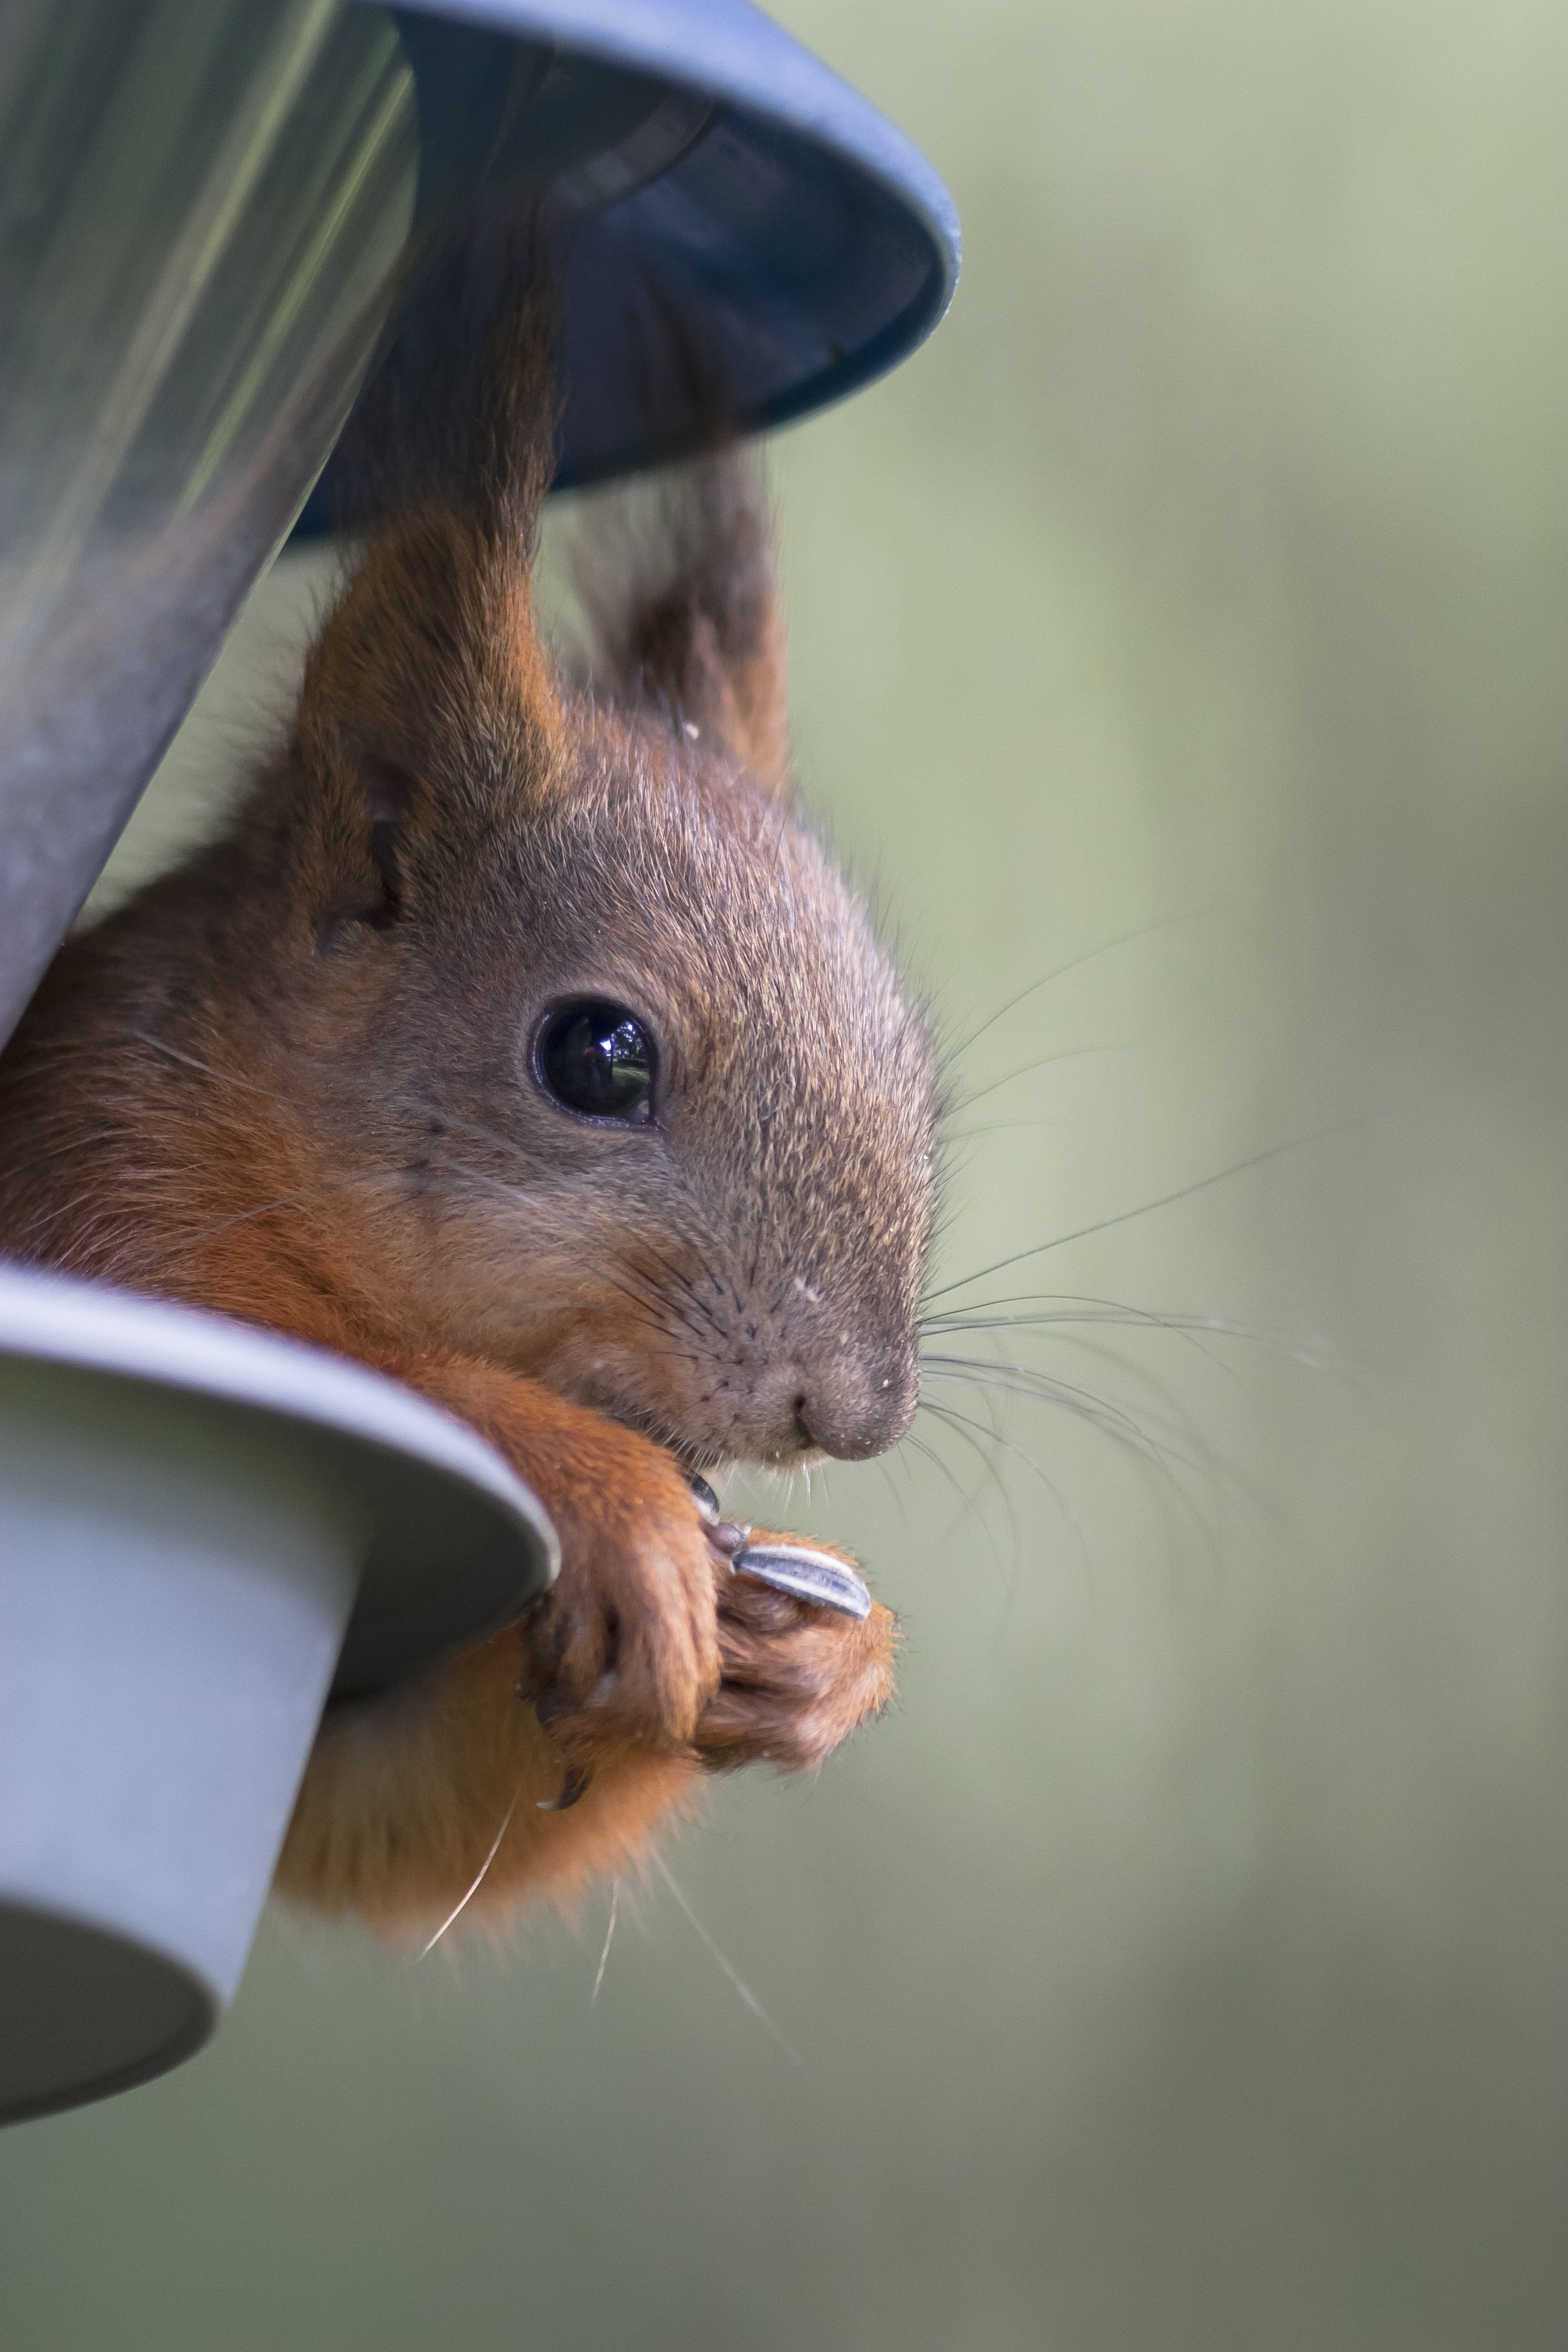
mouse, cute, wildlife, small, mammal, squirrel, rodent, fauna, mustache, close up, bird feeding, whiskers, look, vertebrate, paws, turkish, cam, the eye, gerbil, the hair, in the ear, the muzzle